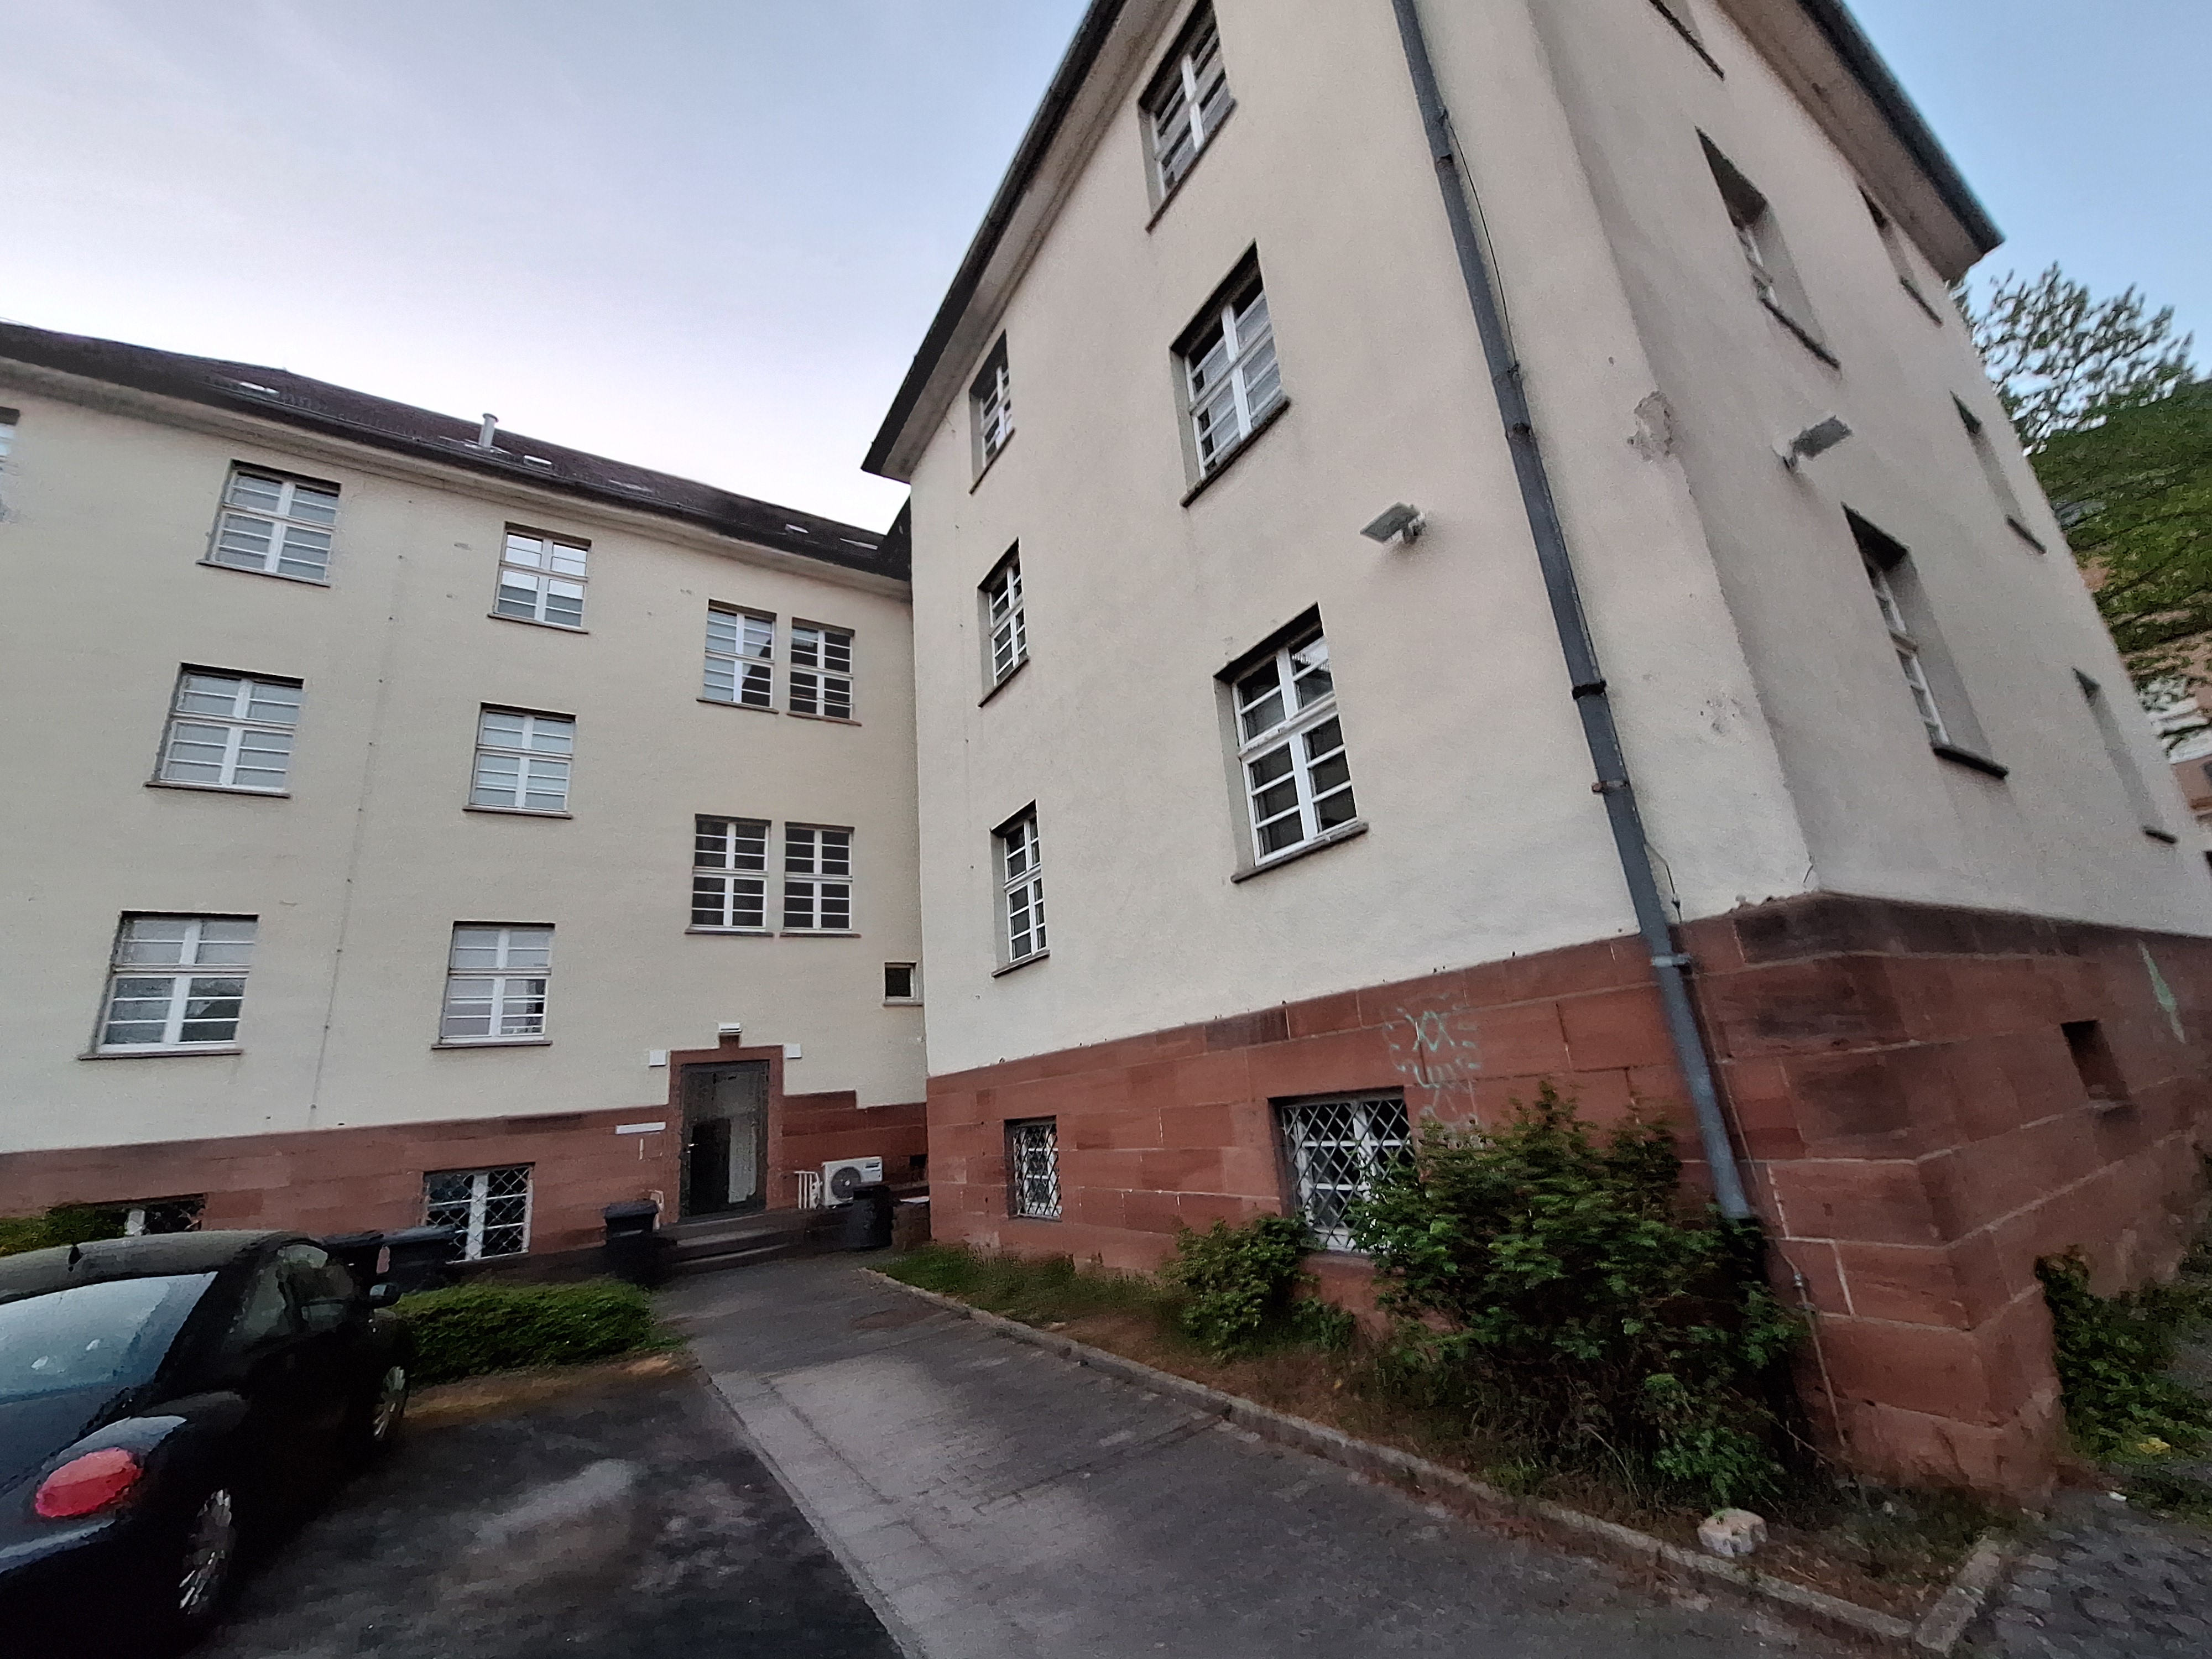
Building: Biegenstraße 9